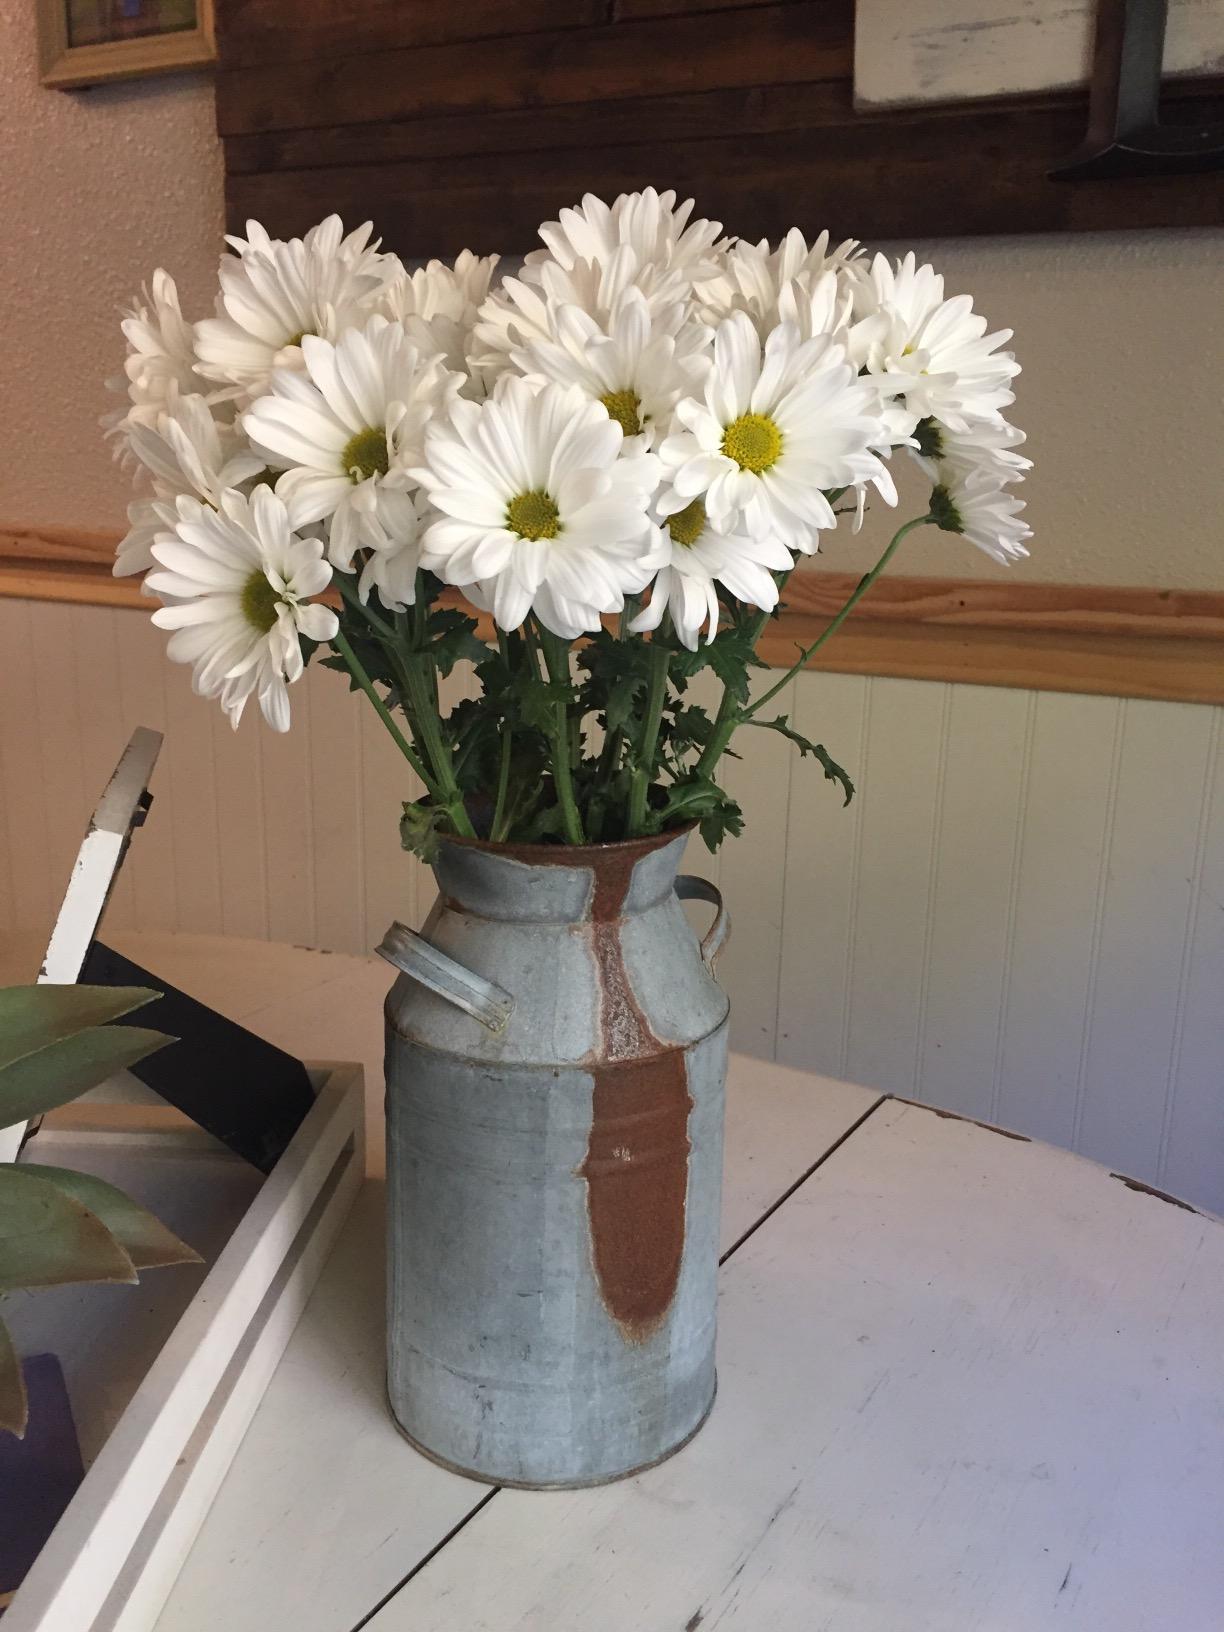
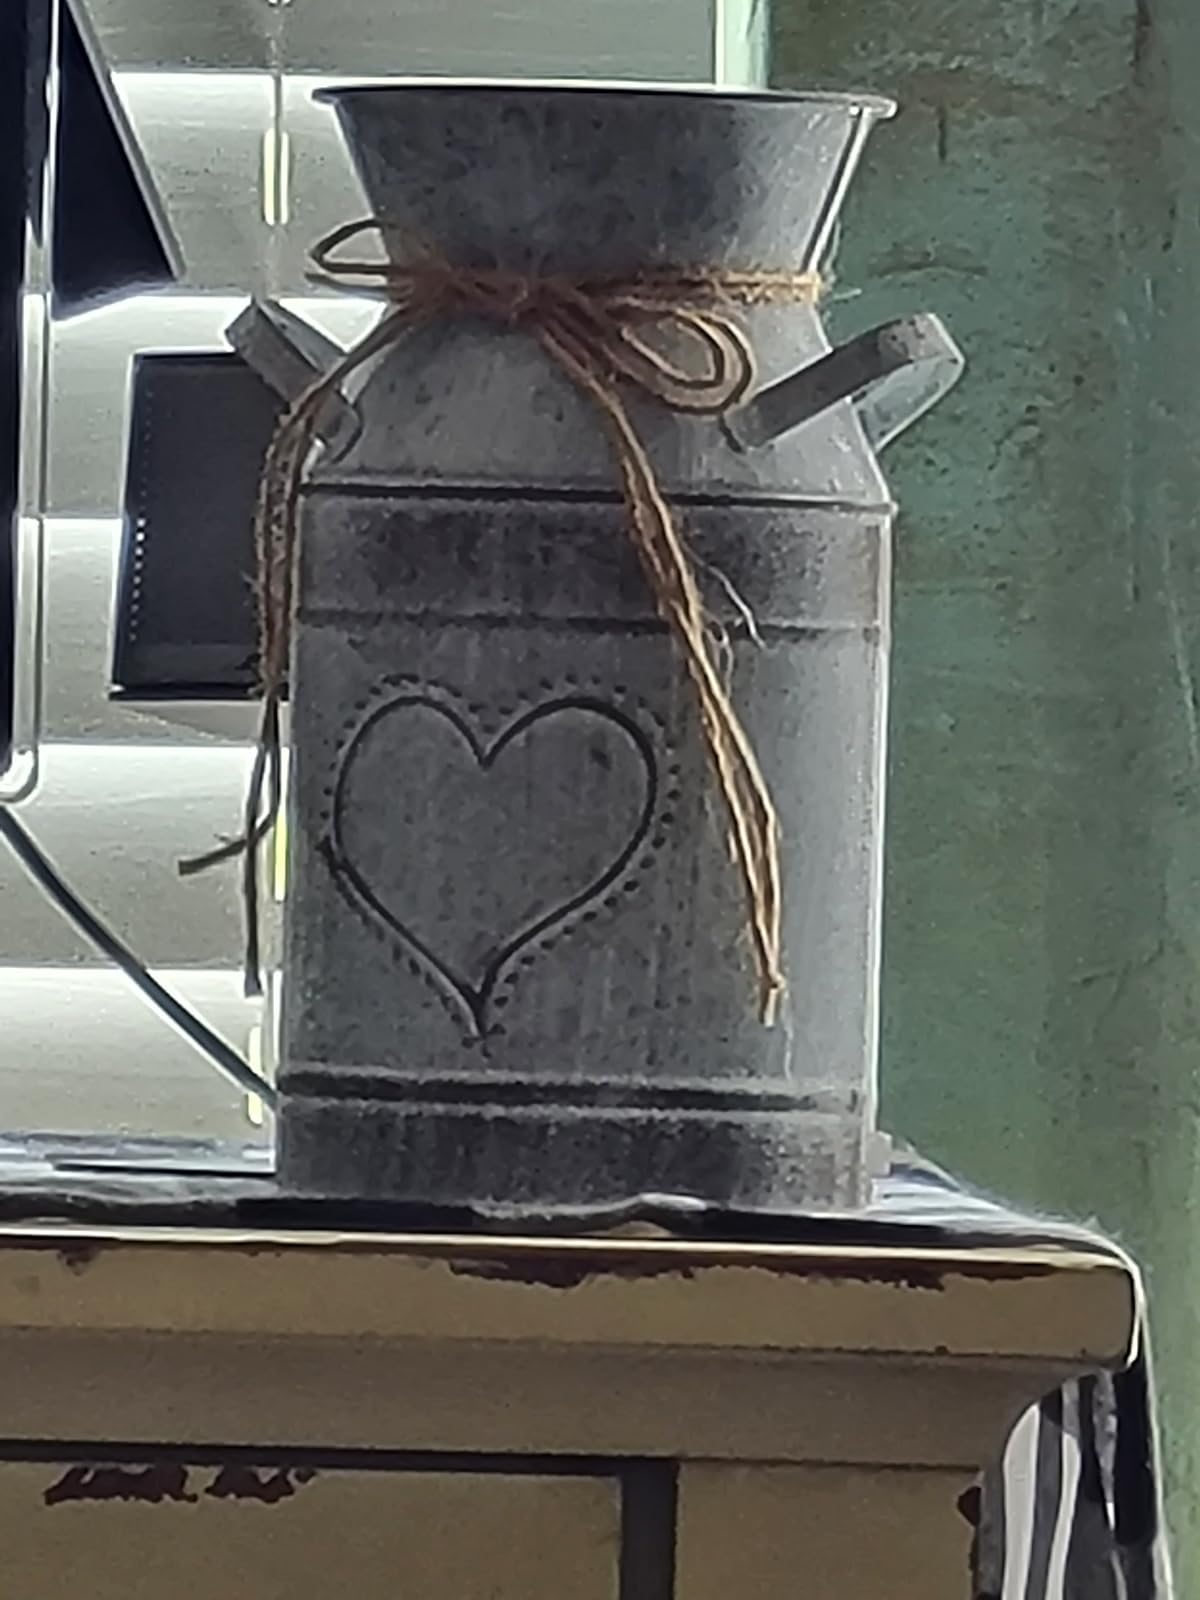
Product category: vase
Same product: no